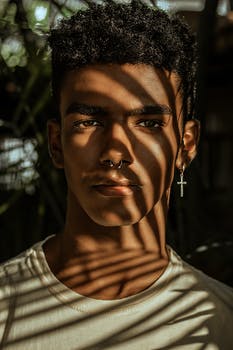
Label: No Watermark